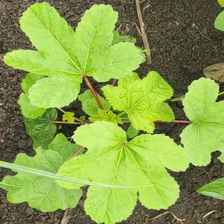
Weed species: Little_Mallow(Malva parviflora)